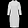
Label: Pullover